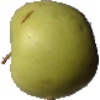
Label: Apple Golden 3